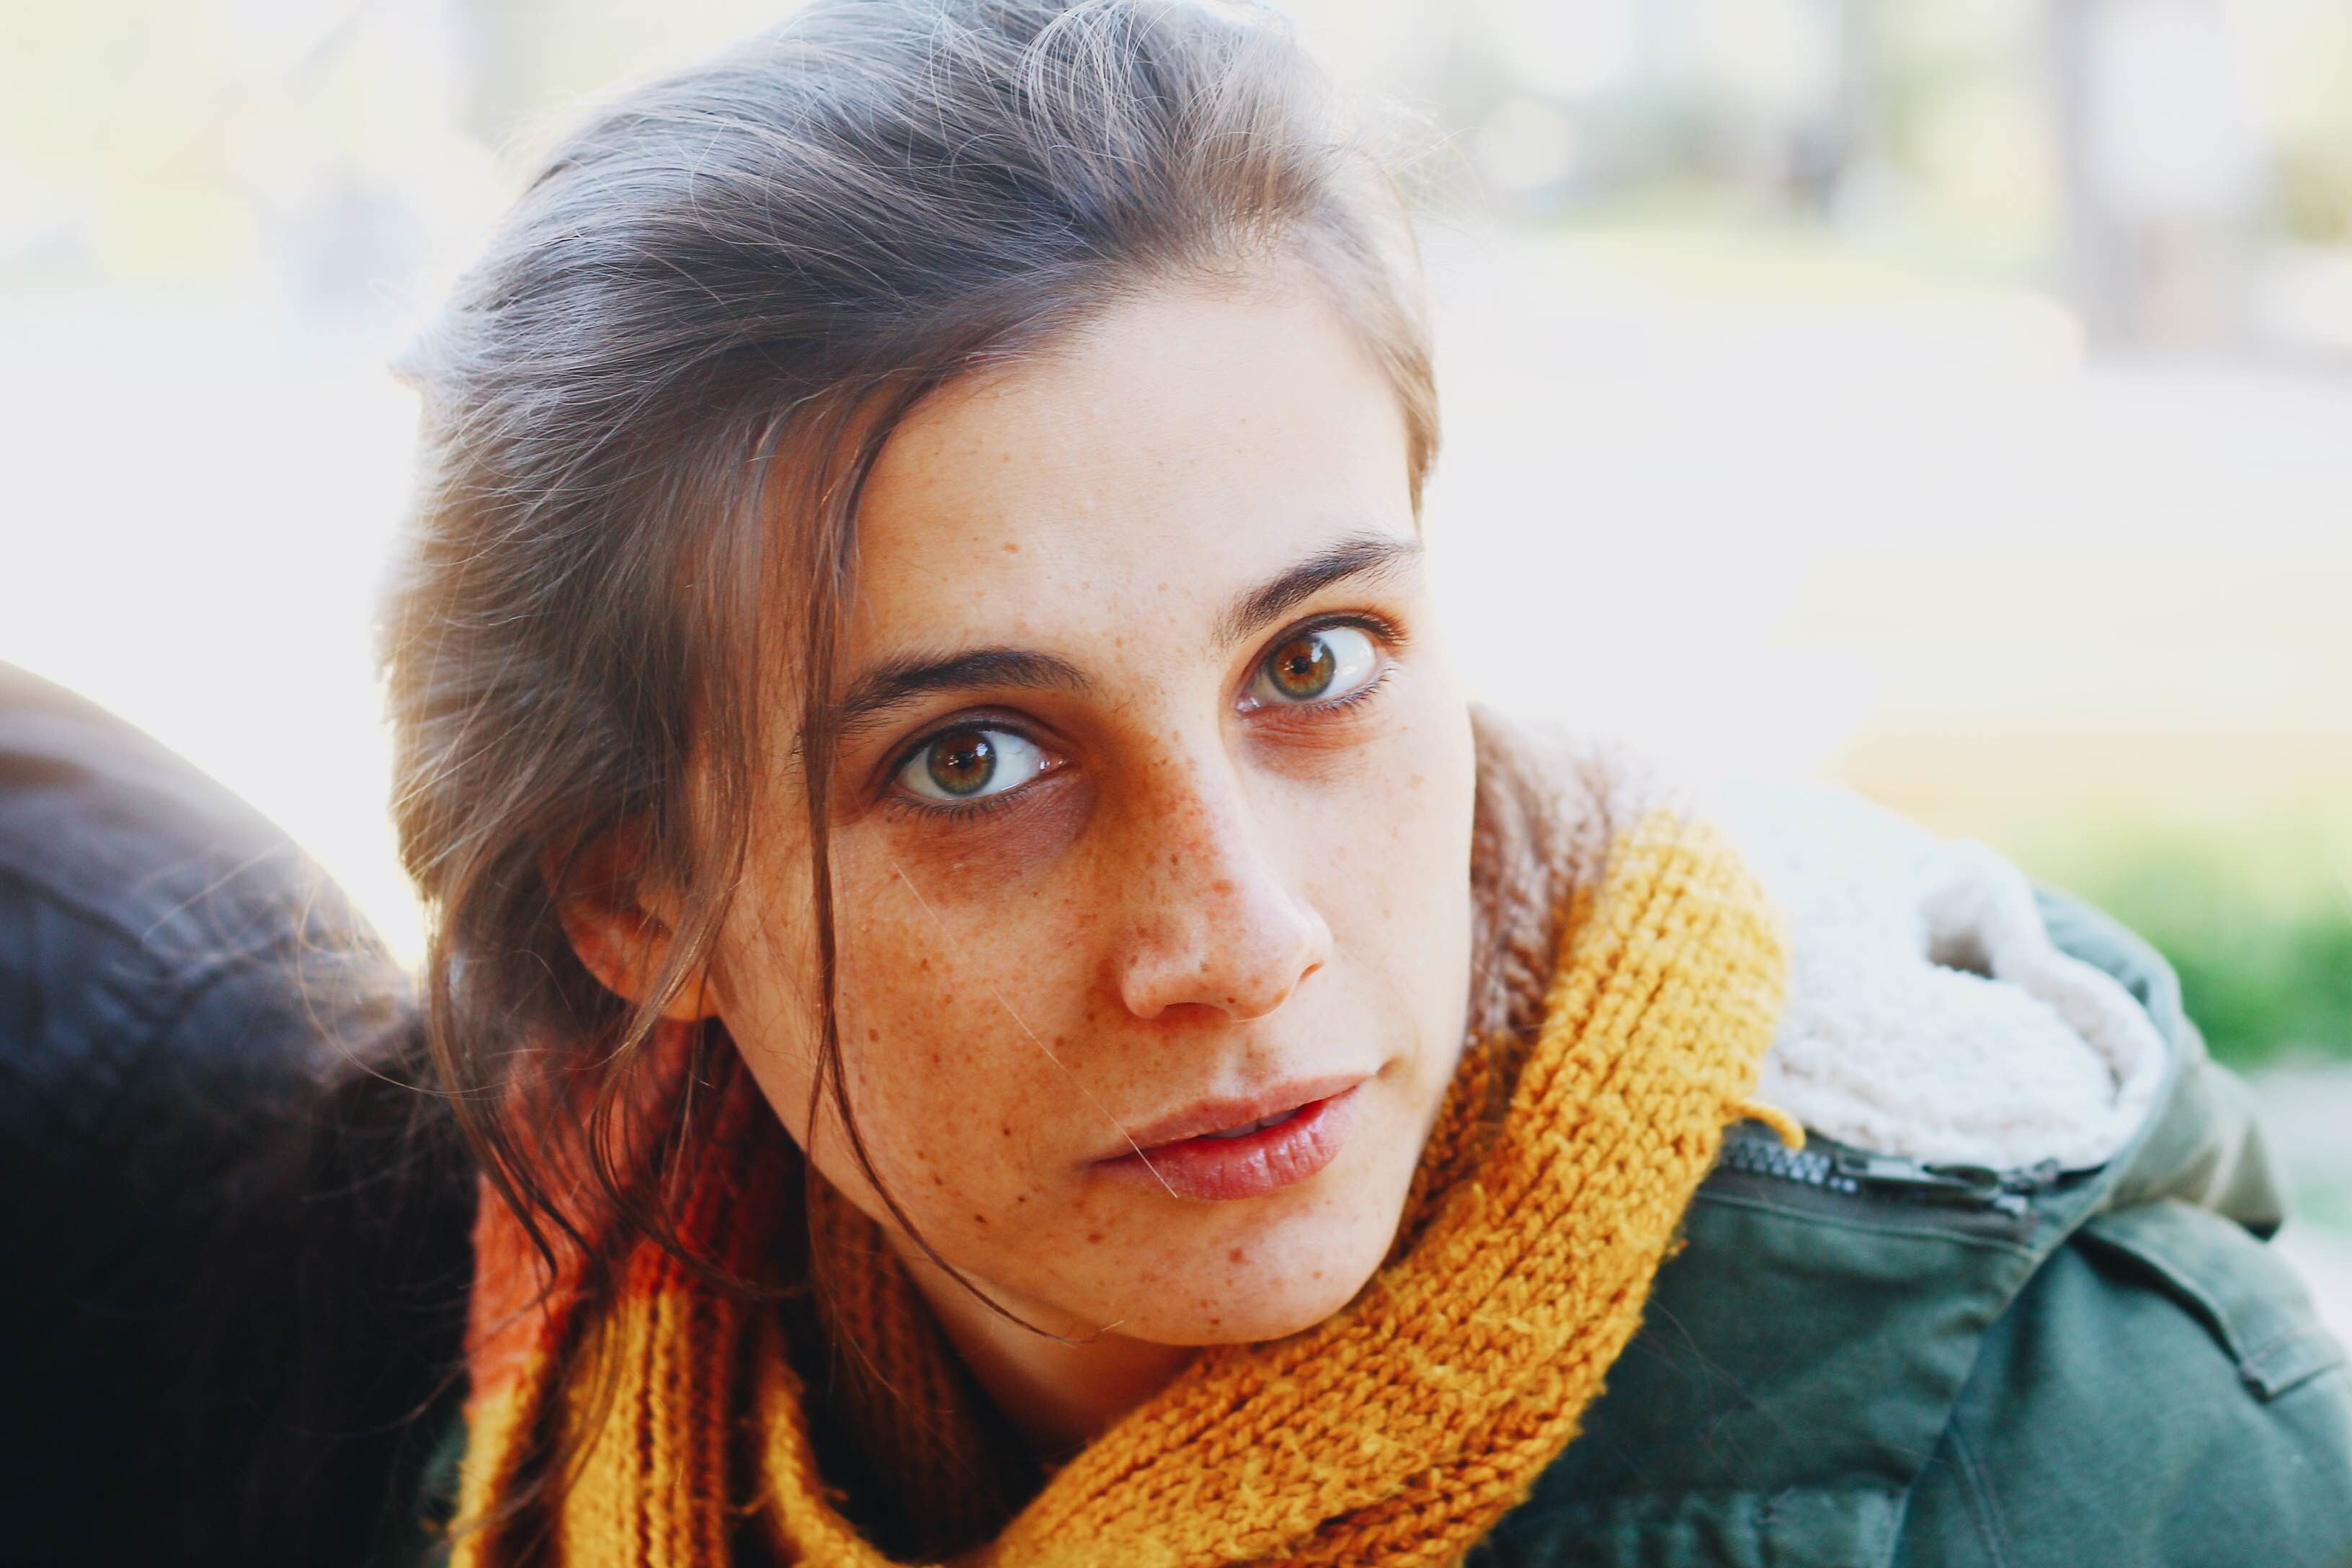
person, girl, woman, hair, photography, portrait, model, color, facial expression, smile, close up, human body, face, nose, eye, head, skin, beauty, organ, photo shoot, brown hair, portrait photography